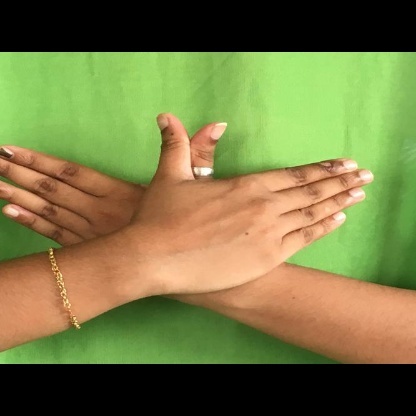
Mudra: Garuda